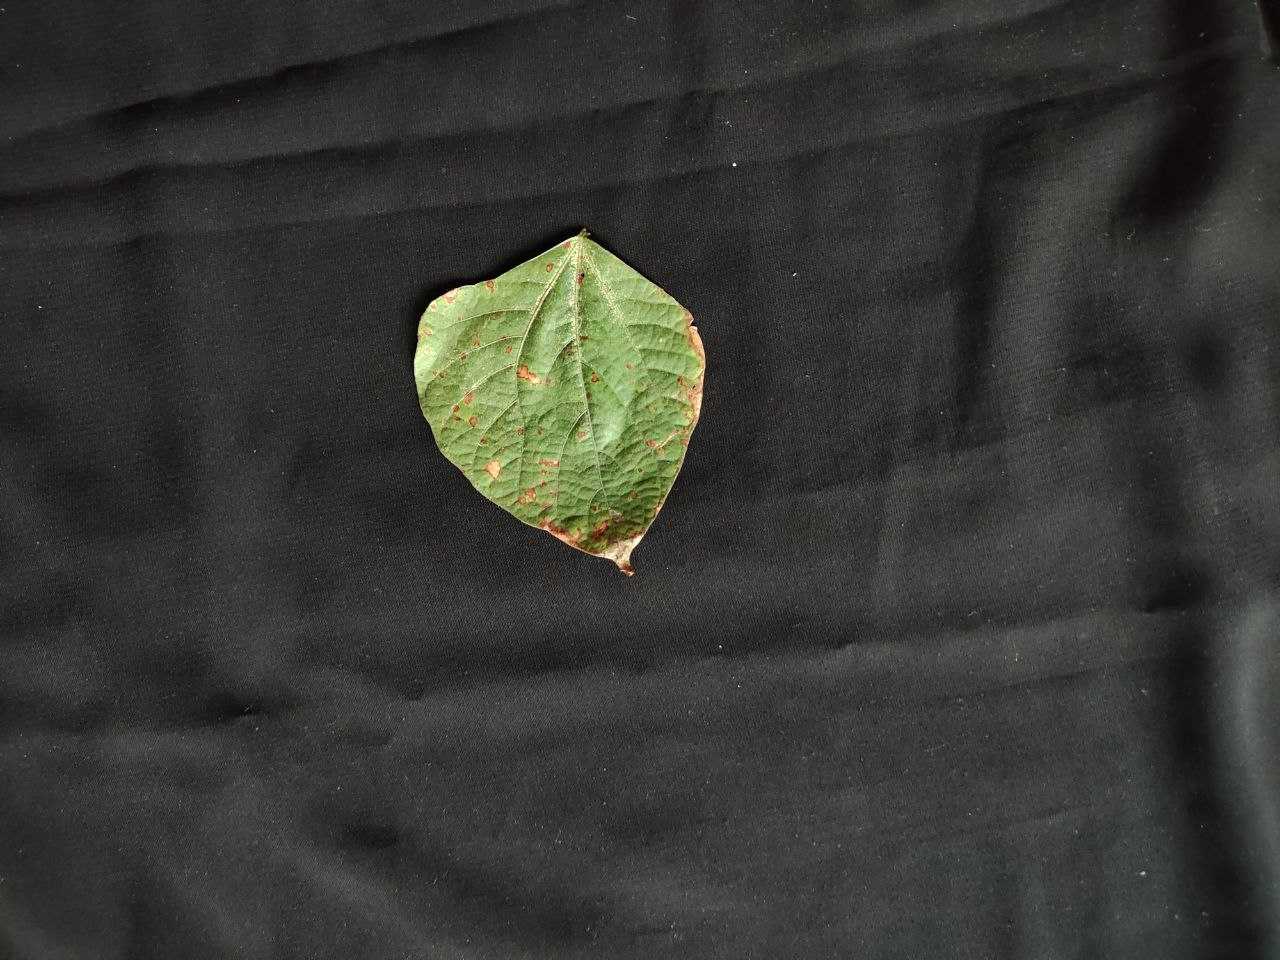
Crop: bean
Leaf condition: Rust